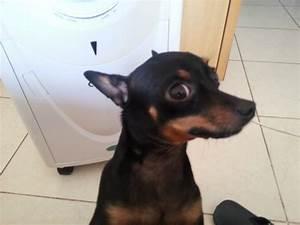
dog